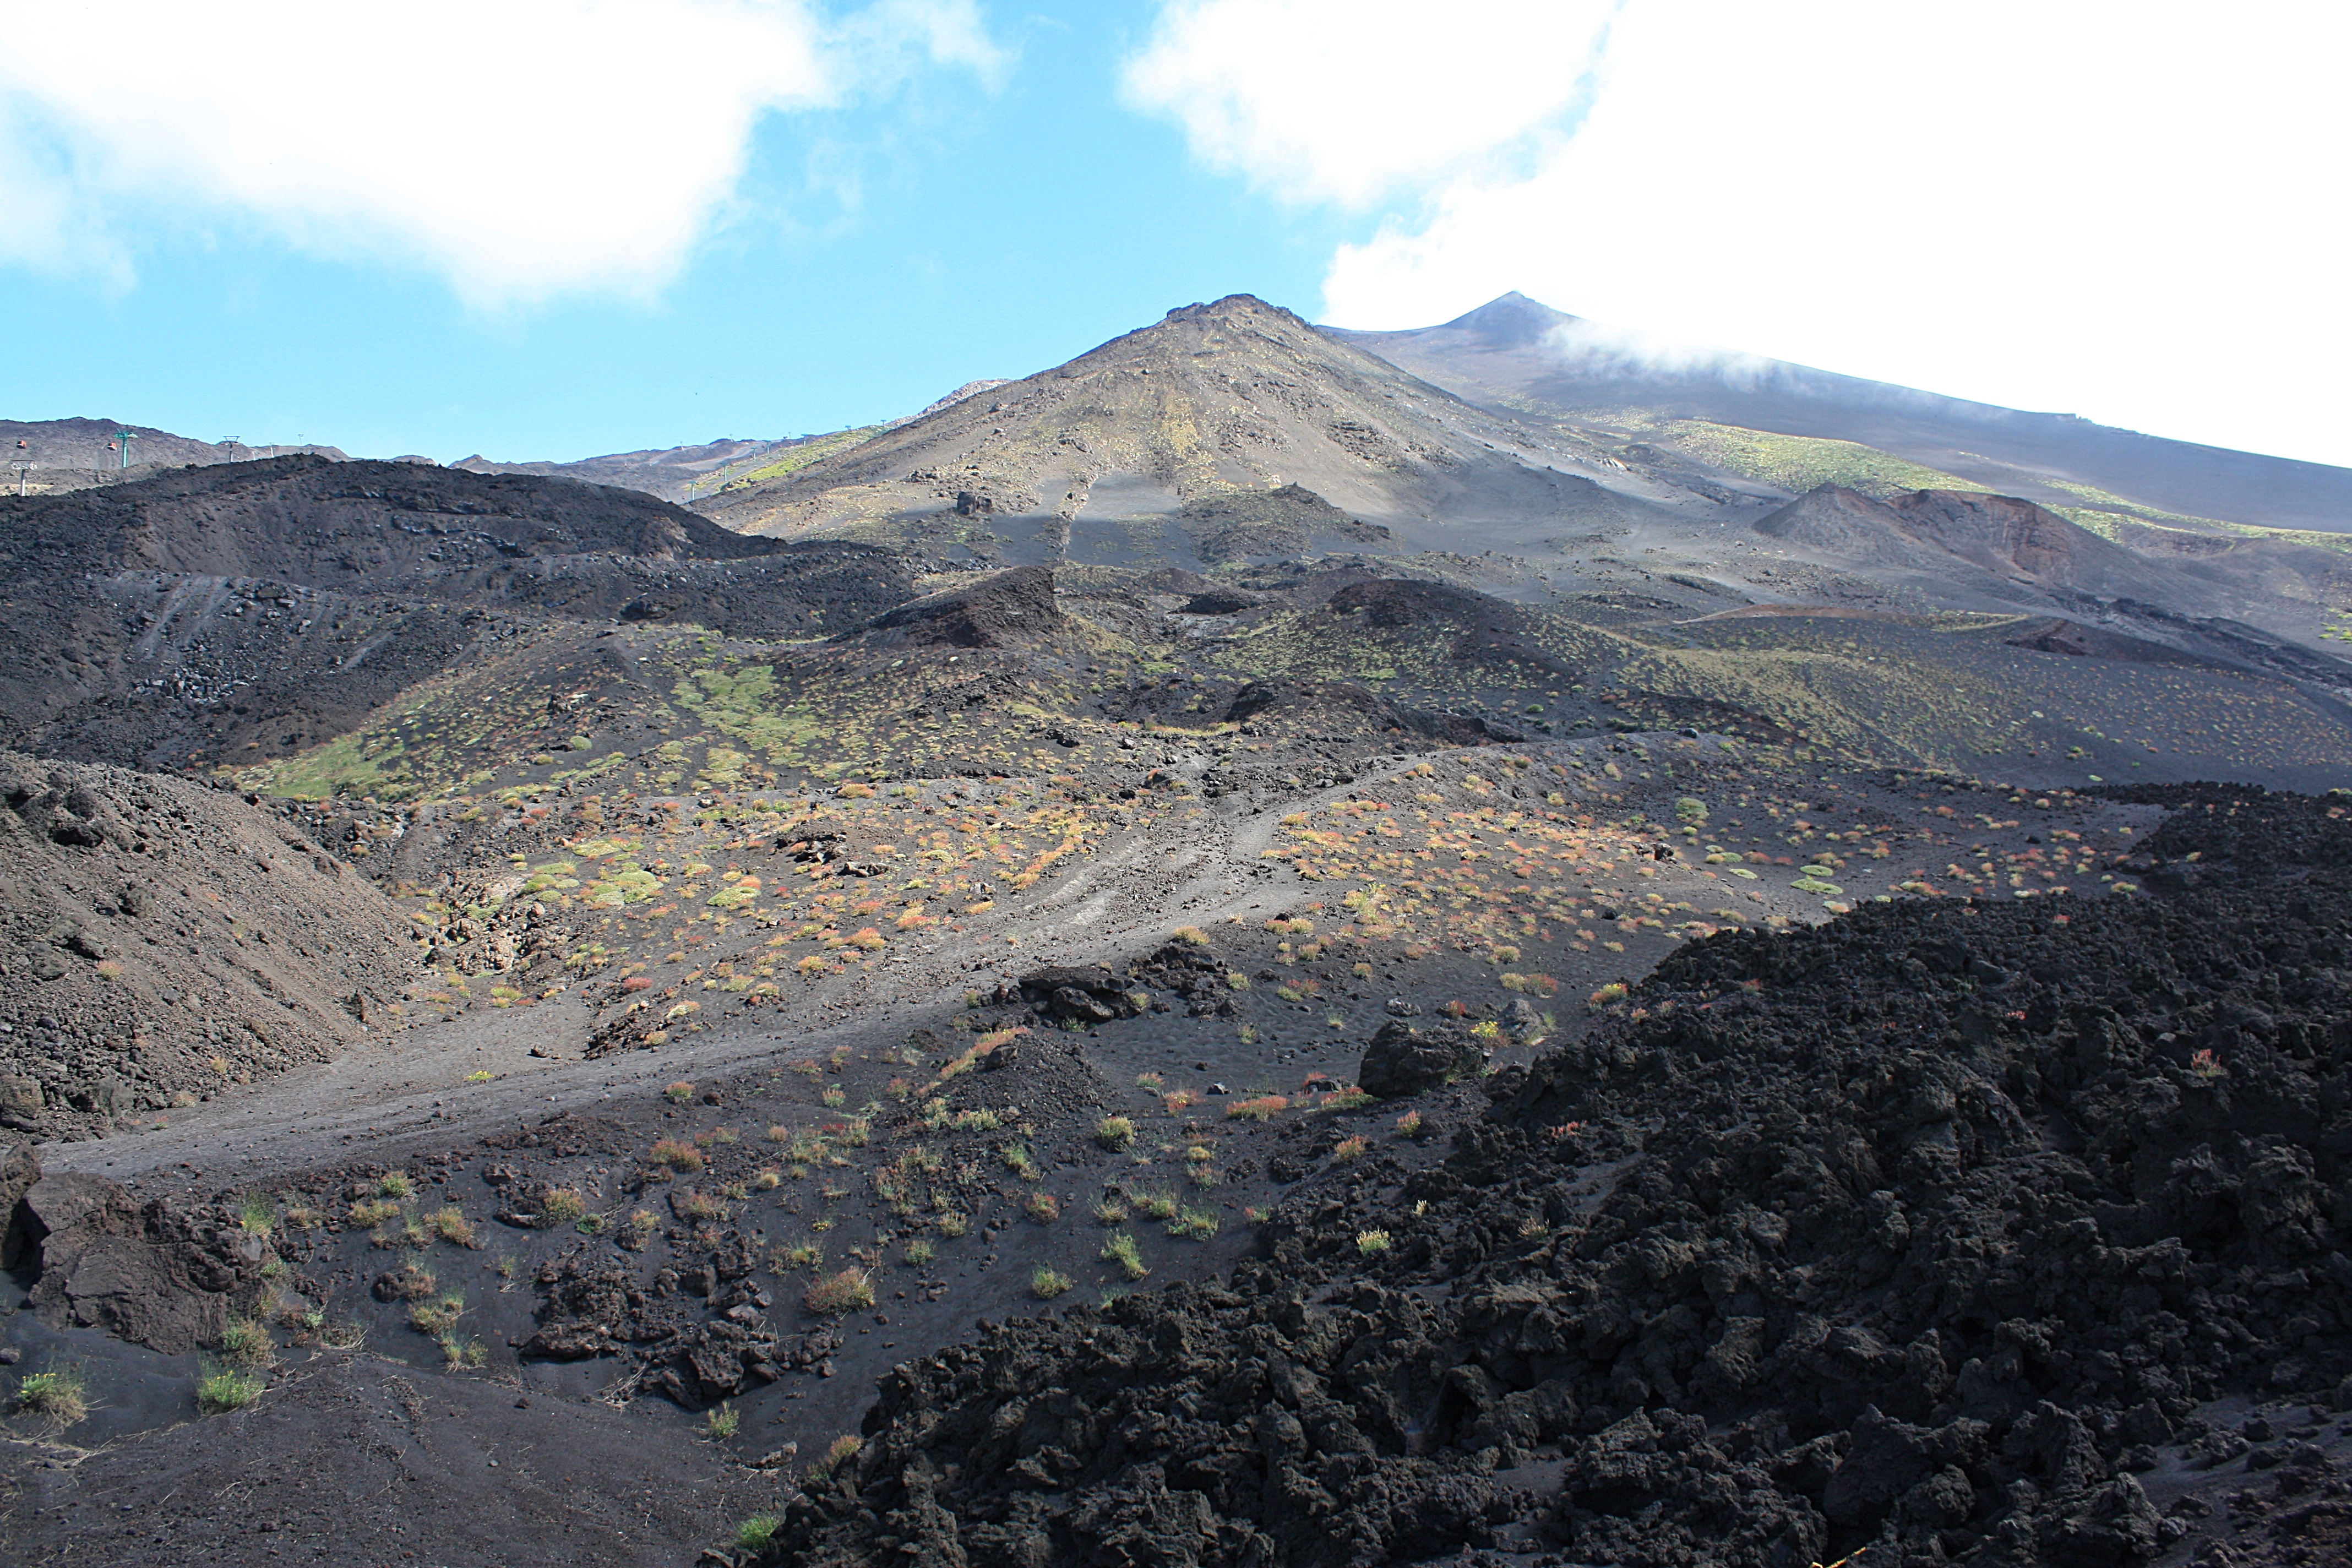
landscape, wilderness, mountain, hill, valley, mountain range, volcano, soil, italy, crater, ridge, summit, geology, plateau, black sand, fell, sicily, etna, landform, mountain pass, geographical feature, mountainous landforms, geological phenomenon, volcanic landform, shield volcano, vegetation volcanic, the summit of mount etna